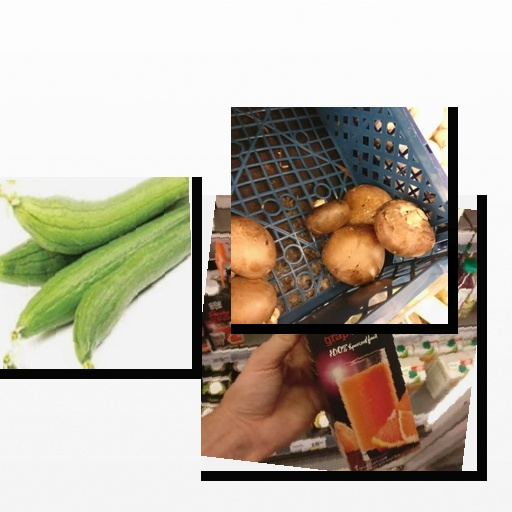
Food items: mushroom, red_grapefruit_juice, sponge_gourd